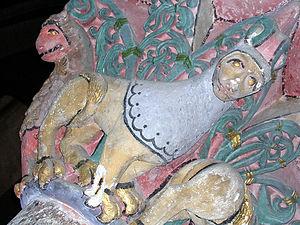
La polychromie est l'état d'un corps dont les parties offrent des couleurs diverses. Elle s'oppose à la monochromie.
En architecture, un chapiteau est un élément de forme évasée qui couronne un support vertical et lui transmet les charges qu'il doit porter. D'un point de vue ornemental, il est le couronnement, la partie supérieure d'un poteau, d'une colonne, d'un pilastre, d'un pilier, etc.
Cet article liste les abbayes bénédictines actives ou ayant existé sur le territoire français actuel. Il s'agit des abbayes de religieux suivant la règle de saint Benoît, à l'exclusion des cisterciens.